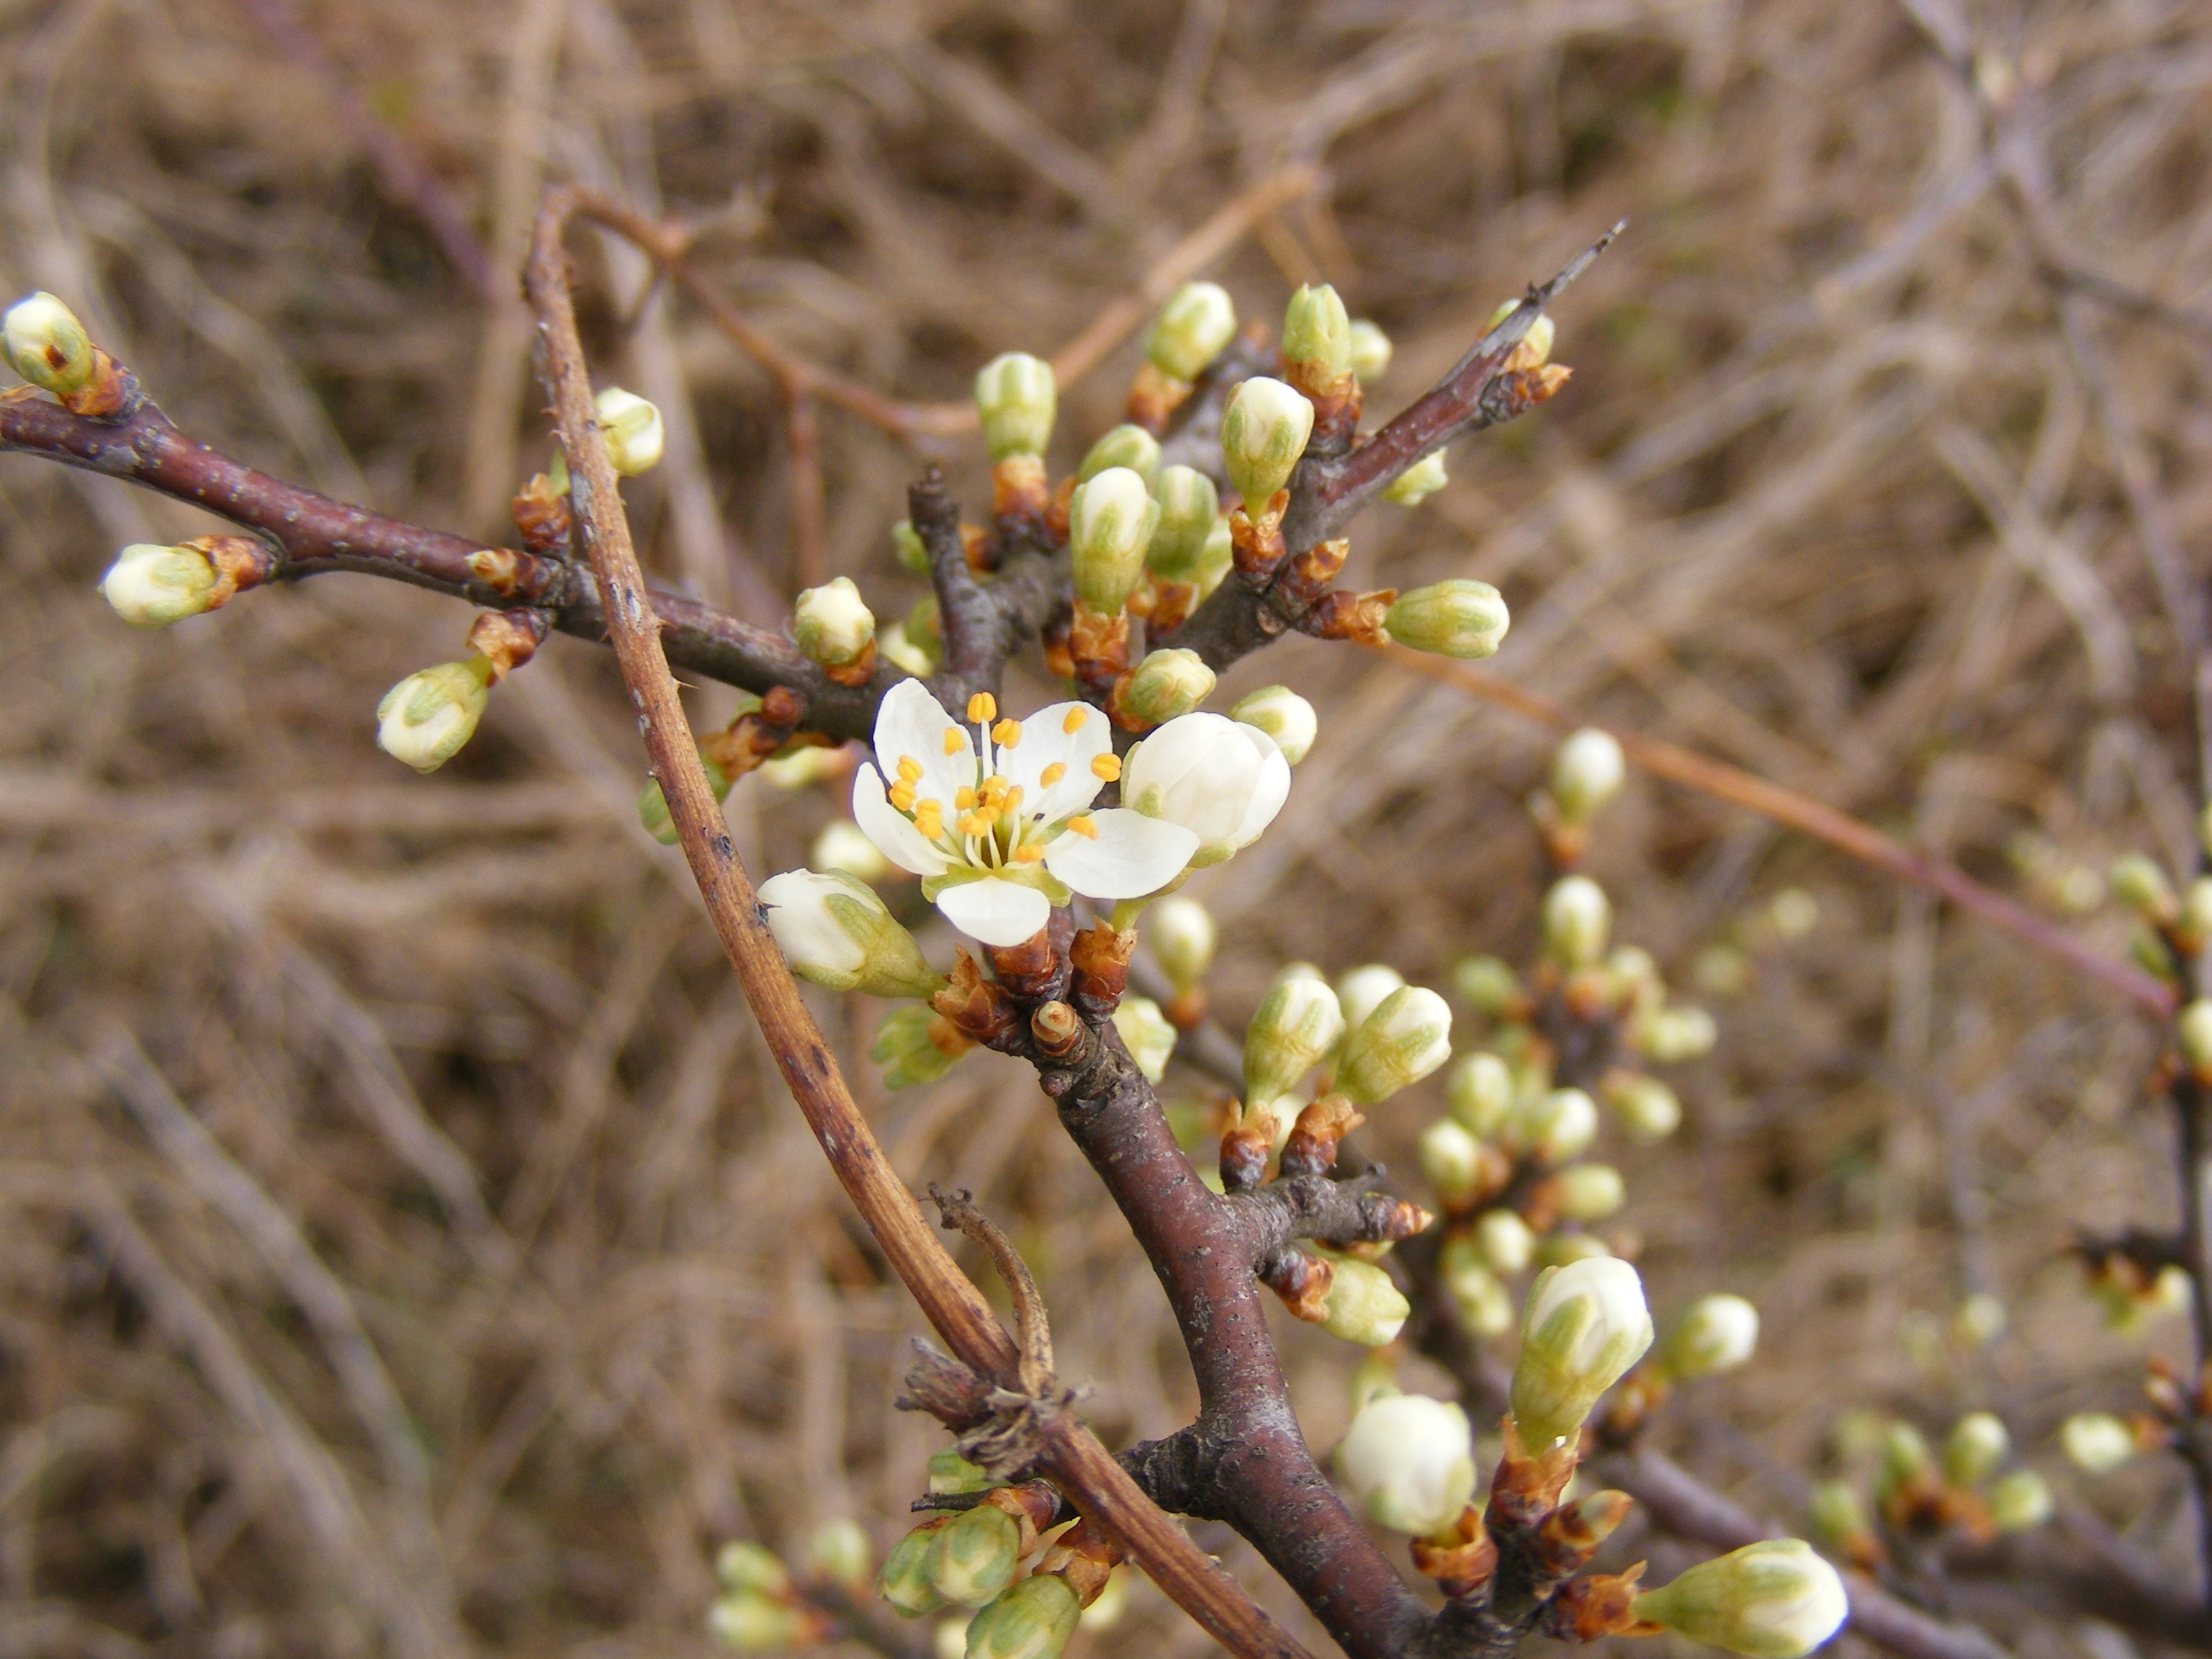
tree, nature, branch, blossom, plant, white, fruit, berry, flower, food, spring, produce, botany, flora, twig, wildflower, flowers, shrub, buds, prunus, macro photography, blackthorn, prunus spinosa, flowering plant, land plant, sloe, spinosa